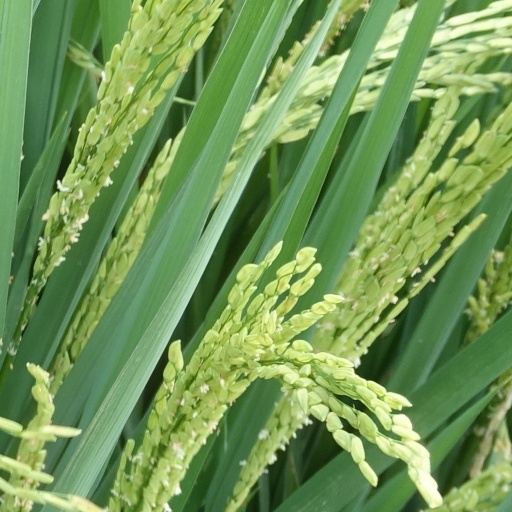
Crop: rice